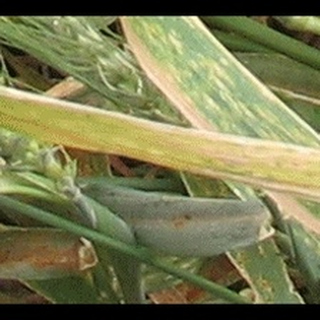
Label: wheat_brown_rust